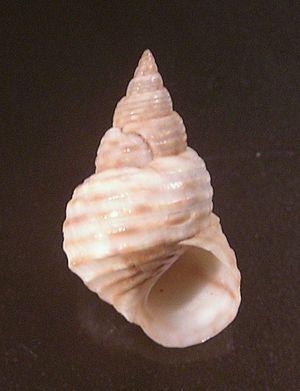
Littoraria est un genre de mollusques gastéropodes de la famille des Littorinidae.
Les Littorinidae sont une famille de mollusques de la classe des gastéropodes et de l'ordre des Littorinimorpha. Cette famille contient notamment les bigorneaux.